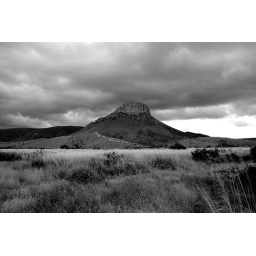
sheep peak in black and white